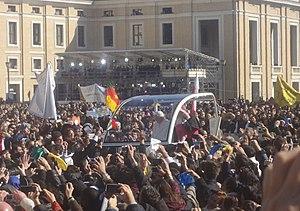
Joseph Aloisius Ratzinger, né le 16 avril 1927 à Marktl, dans l'État libre de Bavière, en Allemagne, est un prélat et théologien catholique allemand, élu pape le 19 avril 2005 sous le nom de Benoît XVI. En qualité d'évêque de Rome, il est le 265ᵉ pape de l'Église catholique jusqu’à sa renonciation en 2013.